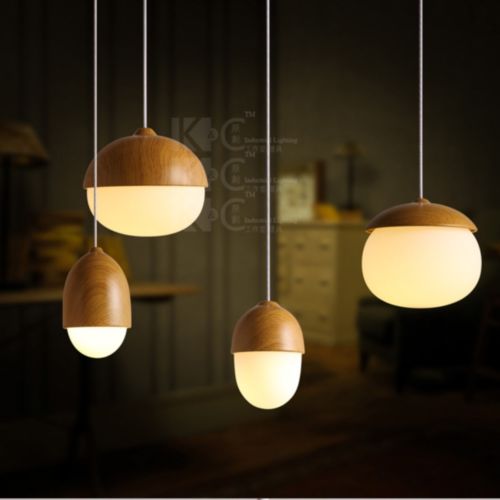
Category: lamp